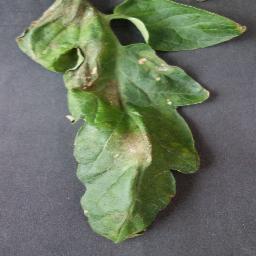
Label: Tomato___Late_blight